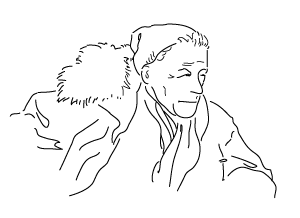
Paul, Eugène Victor dit Paul-Émile Victor ou PEV, né le 28 juin 1907 à Genève et mort le 7 mars 1995 à Bora-Bora, est un explorateur polaire, scientifique, ethnologue, écrivain français, fondateur et patron des expéditions polaires françaises durant 29 ans.